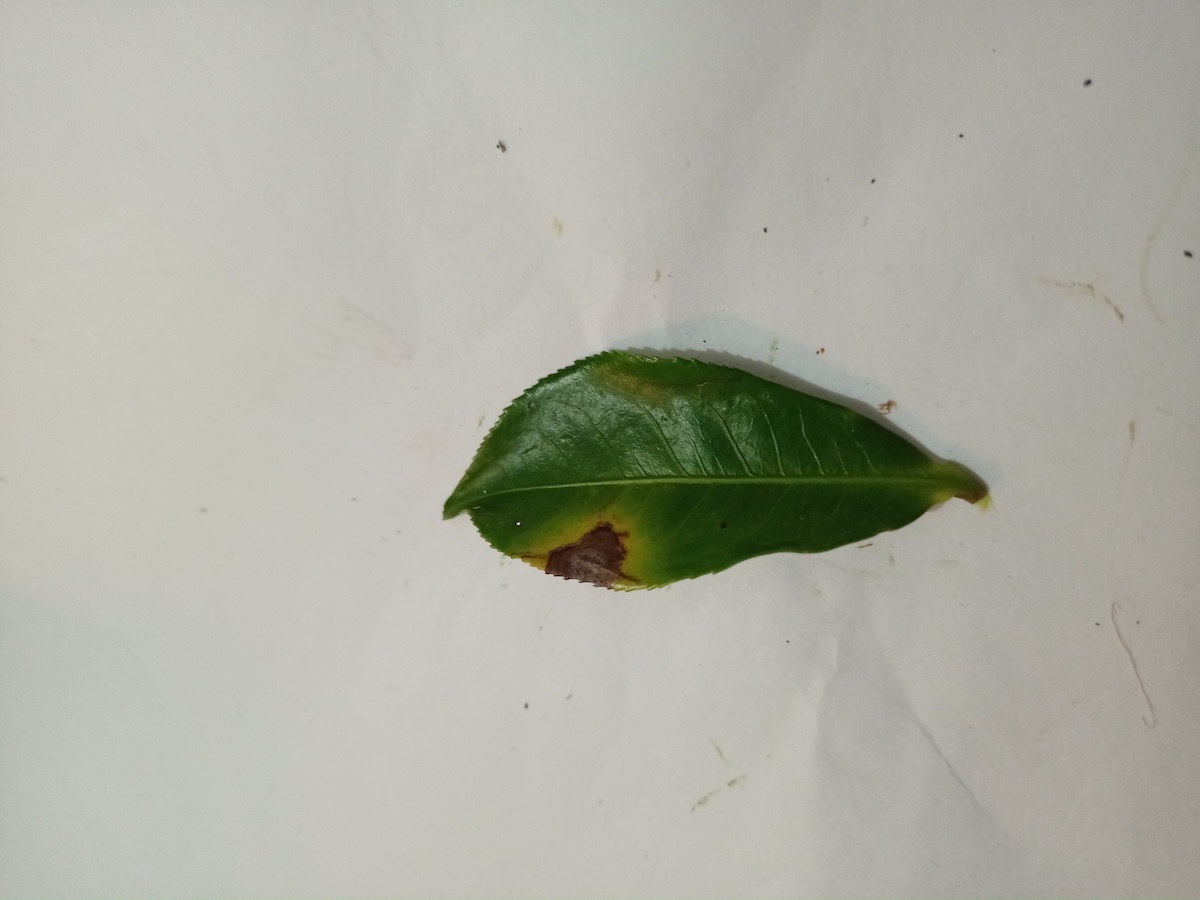
Label: Gray Blight